C-Raf

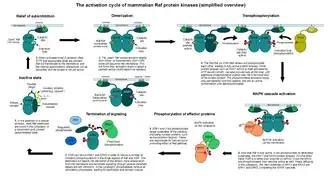
The activation cycle of mammalian Raf proteins, exemplified by B-Raf (a greatly simplified overview, not showing all steps).

To achieve full activity and stabilize the active state, the activation loop of c-Raf needs to be phosphorylated. The only kinases currently known to perform this act are the Raf family kinases themselves. But some other kinases, such as PAK1 can phosphorylate other residues near the kinase domain of c-Raf: the precise role of these auxiliary kinases is unknown. In the context of c-Raf, both c-Raf and KSR1 are needed for the "transphosphorylation" step. Due to the architecture of the dimers, this phosphorylation can only take place in "trans" (i.e. one dimer phosphorylates another, in a four-membered transitional complex). By interacting with conserved Arg and Lys residues in the kinase domain, the phosphorylated activation loops shift conformation and become ordered, permanently locking the kinase domain into a fully active state until dephosphorylated. The phosphorylated activation loops also render the kinase insensitive to the presence of its autoinhibitory domain. KSRs cannot undergo this last step as they miss any phosphorylatable residues in their activation loops. But once c-Raf is fully activated, there is no further need to do so: active Raf enzymes can now engage their substrates. Like most protein kinases, c-Raf has multiple substrates. BAD (Bcl2-atagonist of cell death) is directly phosphorylated by c-Raf, along with several types of adenylate cyclases, myosin phosphatase (MYPT), cardiac muscle troponin T (TnTc), etc. The retinoblastoma protein (pRb) and Cdc25 phosphatase were also suggested as possible substrates.